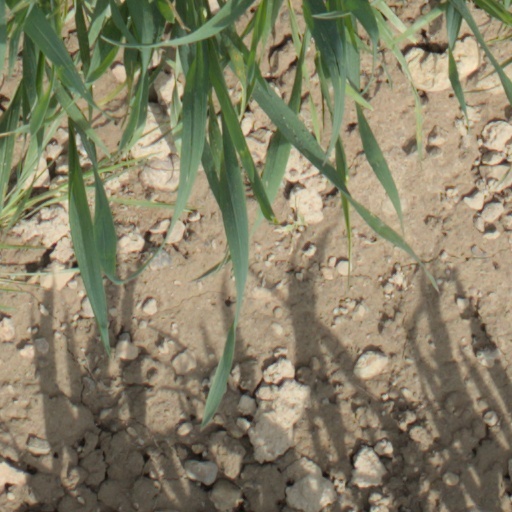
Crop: wheat